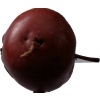
Label: Apple 18